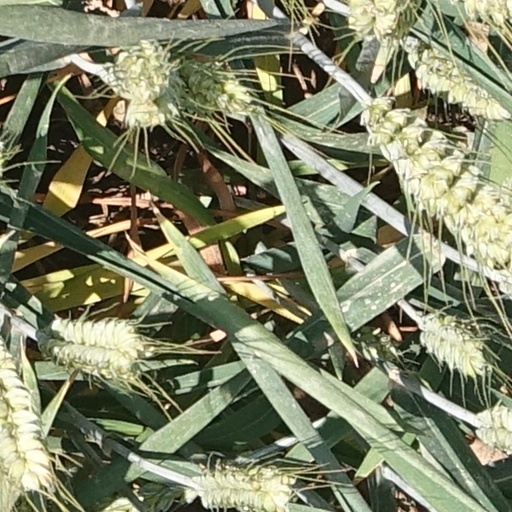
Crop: wheat